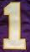
Number: 1